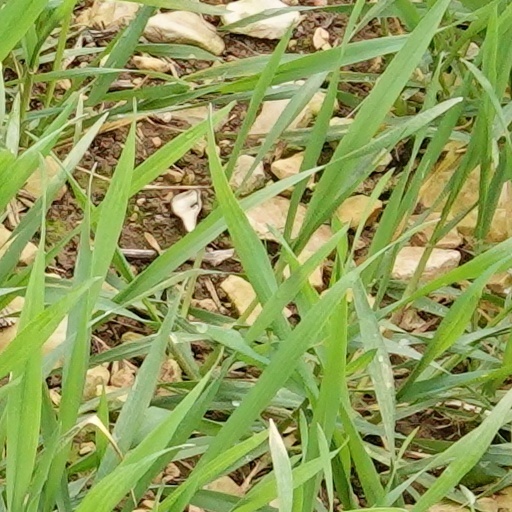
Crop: wheat